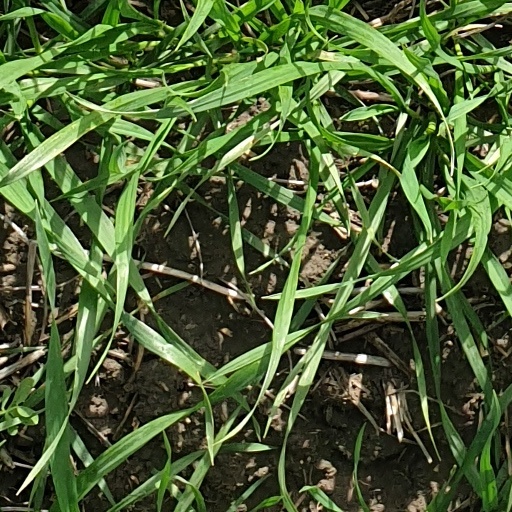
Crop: wheat